Deborah Meaden

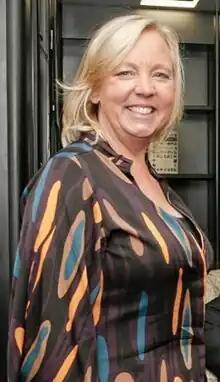
Meaden after a BBC's "Dragons' Den" appearance, 2011

Deborah Sonia Meaden FRSA (born 11 February 1959) is a British businessperson and TV personality who ran a multimillion-pound family holiday business, before completing a management buyout. She is best known for her appearances as a 'Dragon' on the BBC business programme "Dragons' Den".